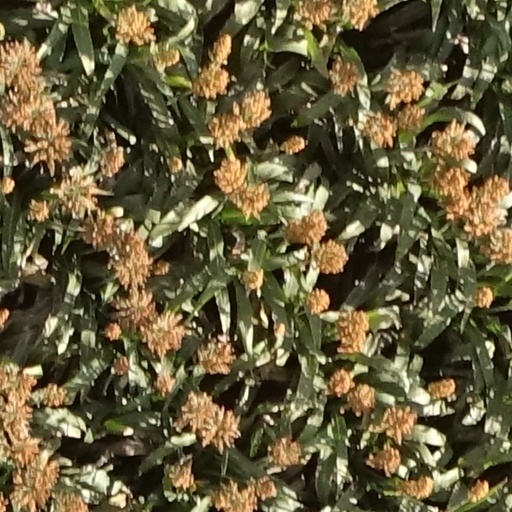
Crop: sorghum